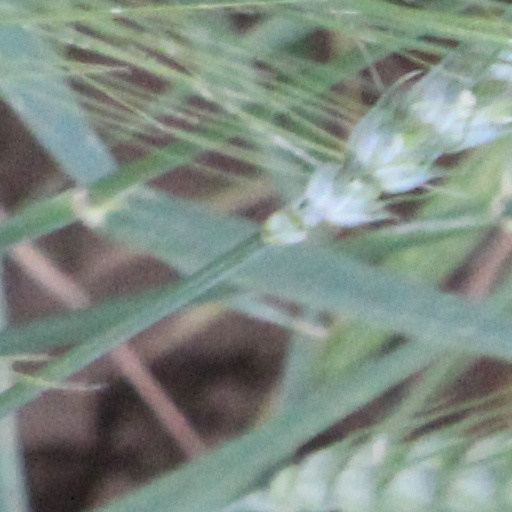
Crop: wheat